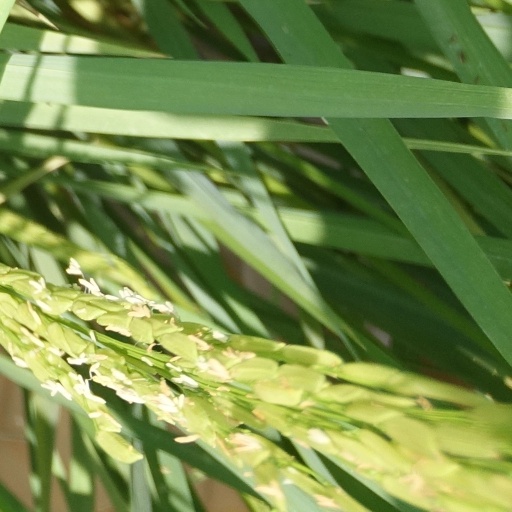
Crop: rice